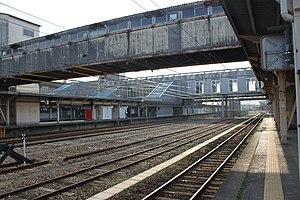
La gare de Takaoka est une gare ferroviaire située à Takaoka, dans la préfecture de Toyama au Japon. Elle est exploitée par les compagnies JR West et Ainokaze Toyama Railway.